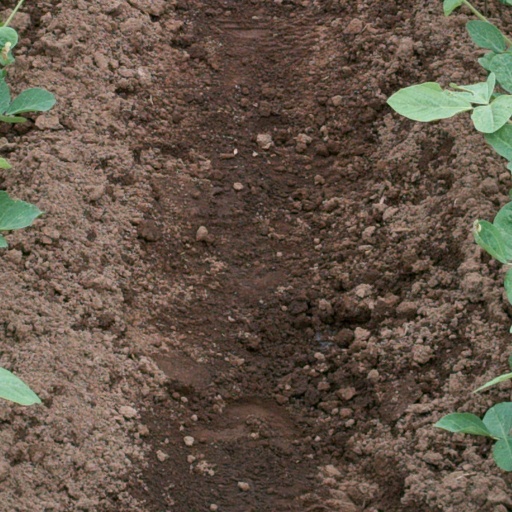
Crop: soybean